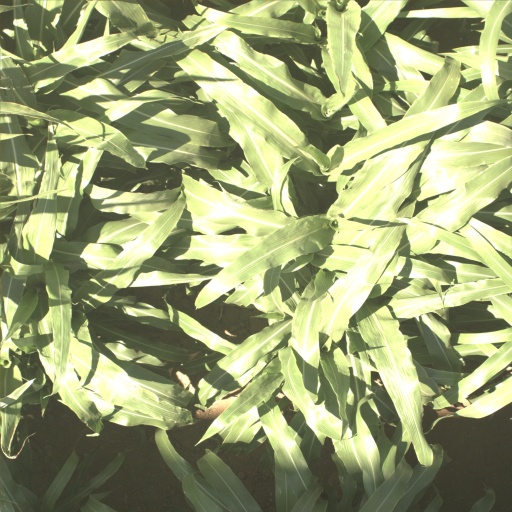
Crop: sorghum